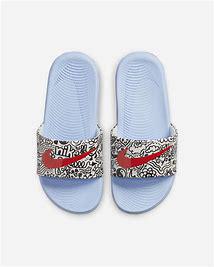
Brand: Nike
Model: Kawa